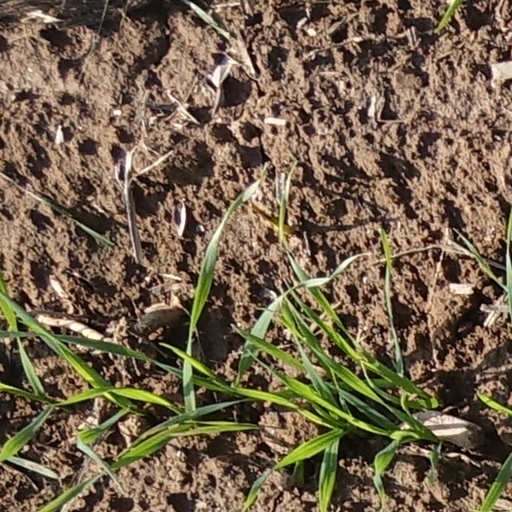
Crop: wheat